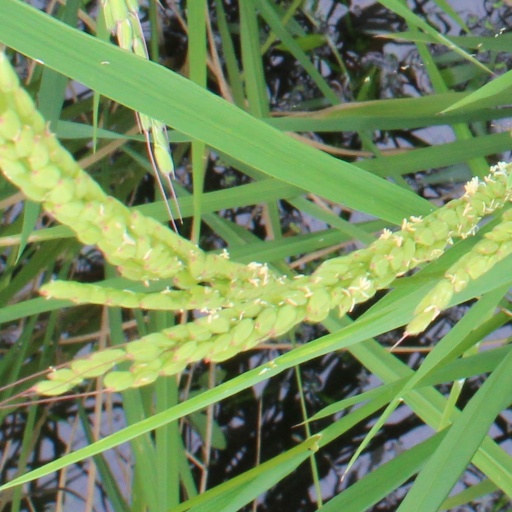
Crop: rice